Battle of Berlin

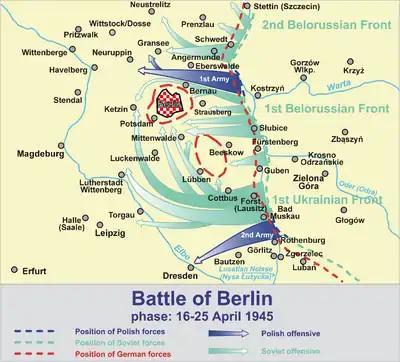
Red Army attacks

On 12 January 1945, the Red Army began the Vistula–Oder Offensive across the Narew River and from Warsaw, a three-day operation on a broad front, which incorporated four army Fronts. On the fourth day, the Red Army broke out and started moving west, up to per day, taking East Prussia, Danzig, and Poznań, drawing up on a line east of Berlin along the Oder River.